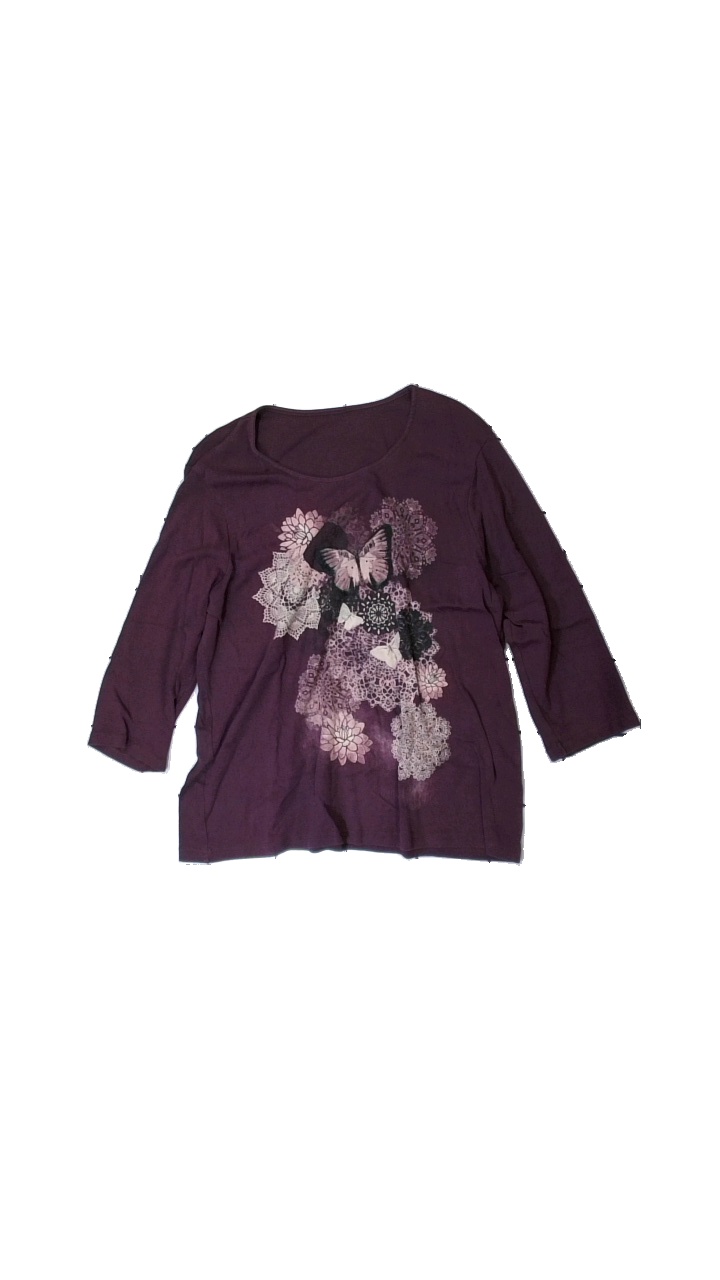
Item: Sweater (Ladies)
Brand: Missing
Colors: Purple
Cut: Regular, C-collar
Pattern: Other
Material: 100% cotton
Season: All
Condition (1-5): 3
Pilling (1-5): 4
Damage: crooked seam
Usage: Export
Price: <50